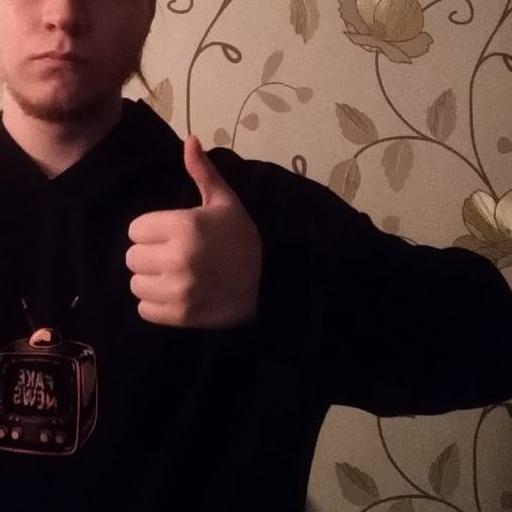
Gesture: like